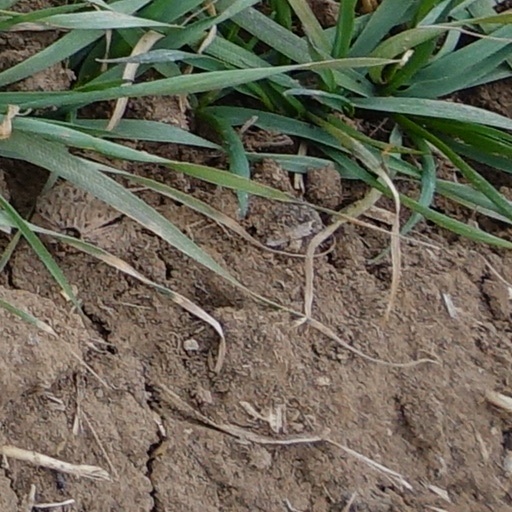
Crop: wheat